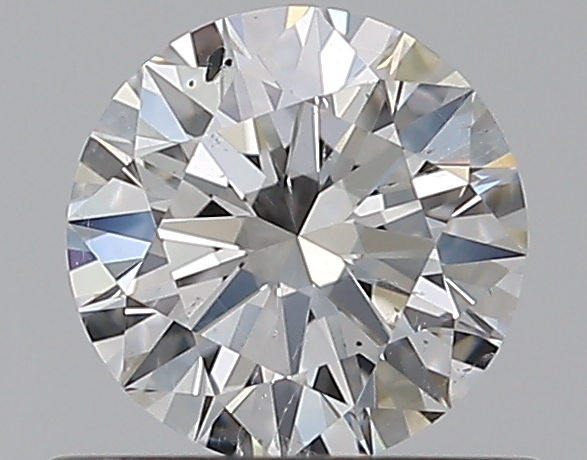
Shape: round
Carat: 0.5
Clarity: SI2
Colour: E
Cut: EX
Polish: EX
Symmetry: EX
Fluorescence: F
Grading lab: GIA
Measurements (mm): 5.15 x 5.16 x 3.11